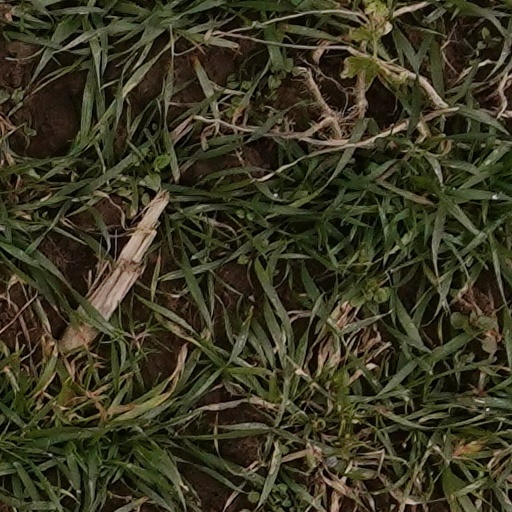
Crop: wheat